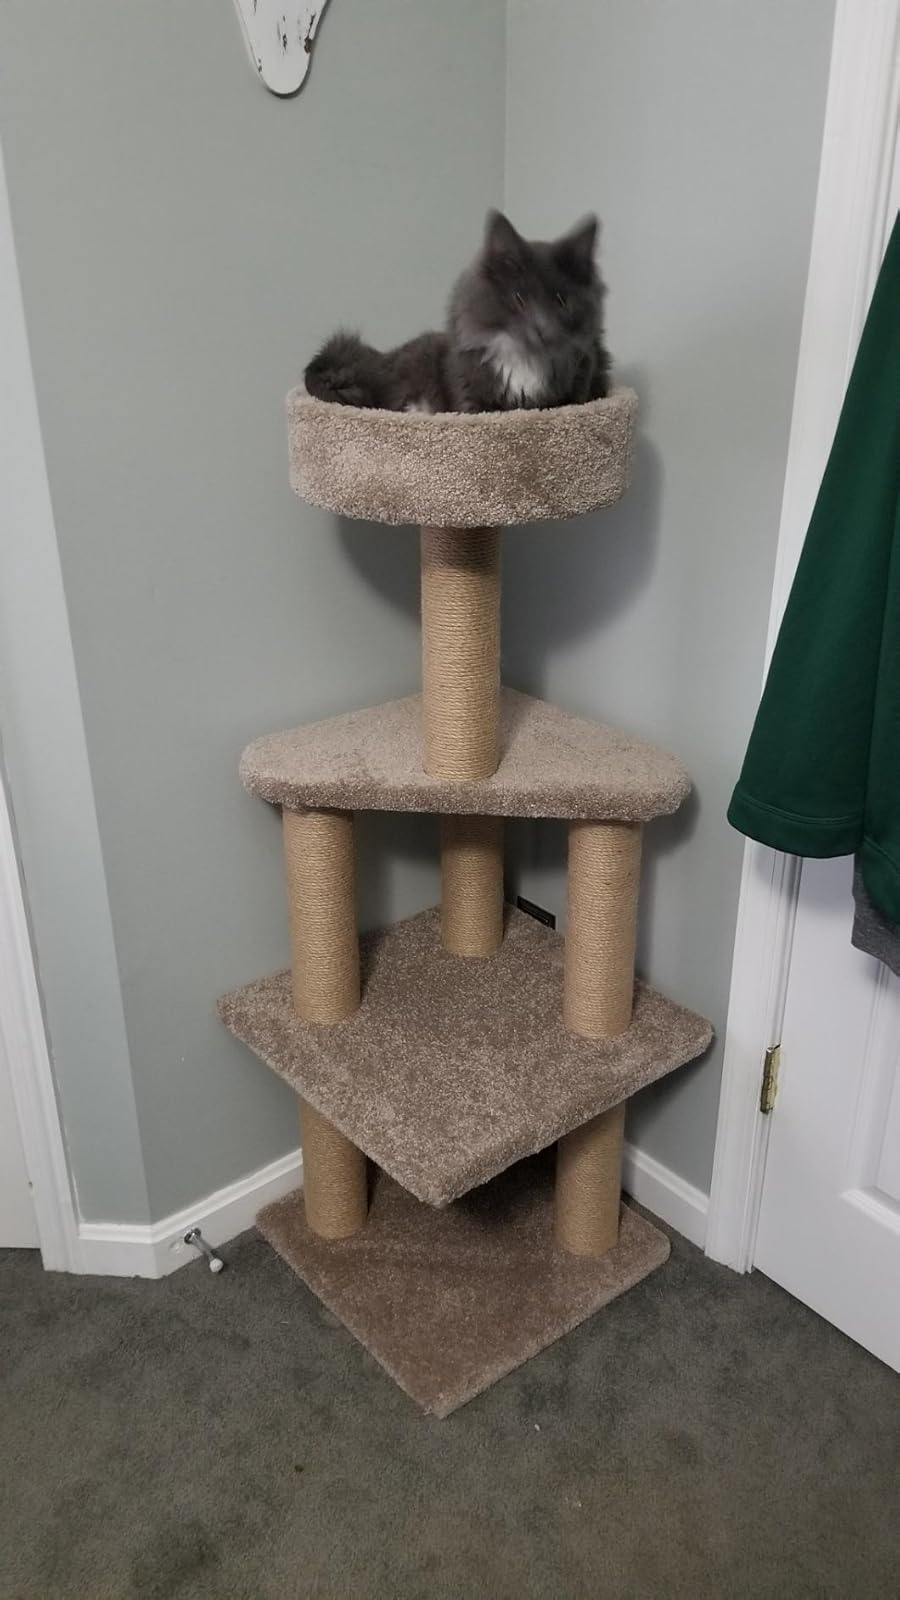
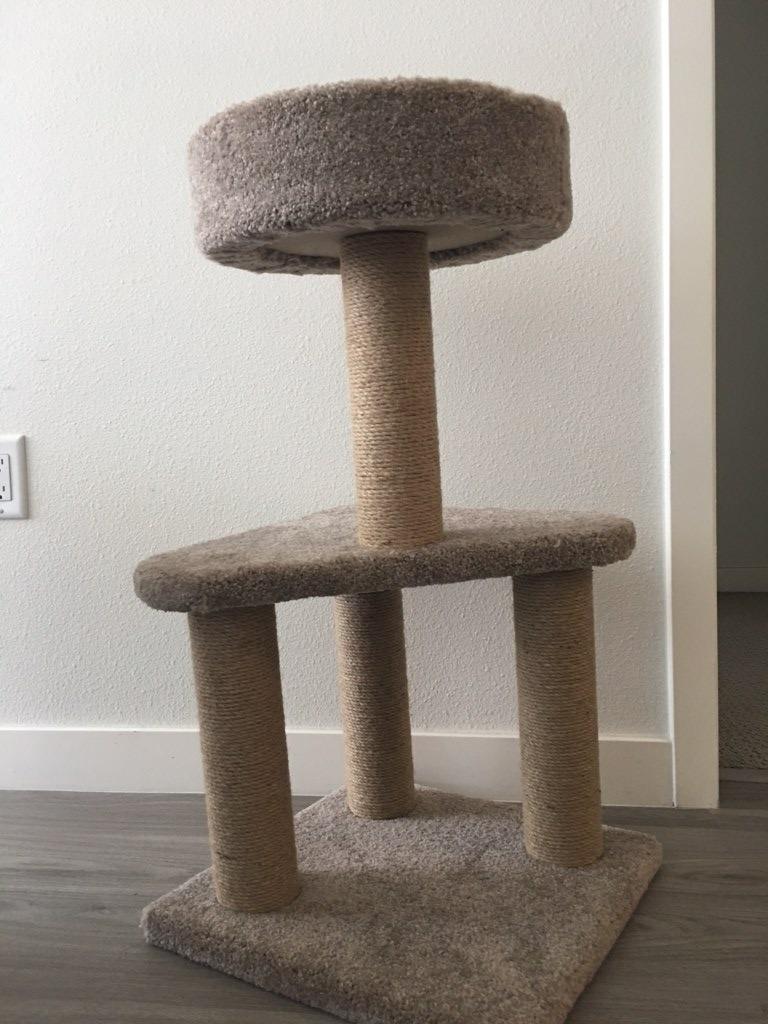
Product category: items_cat tree
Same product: no